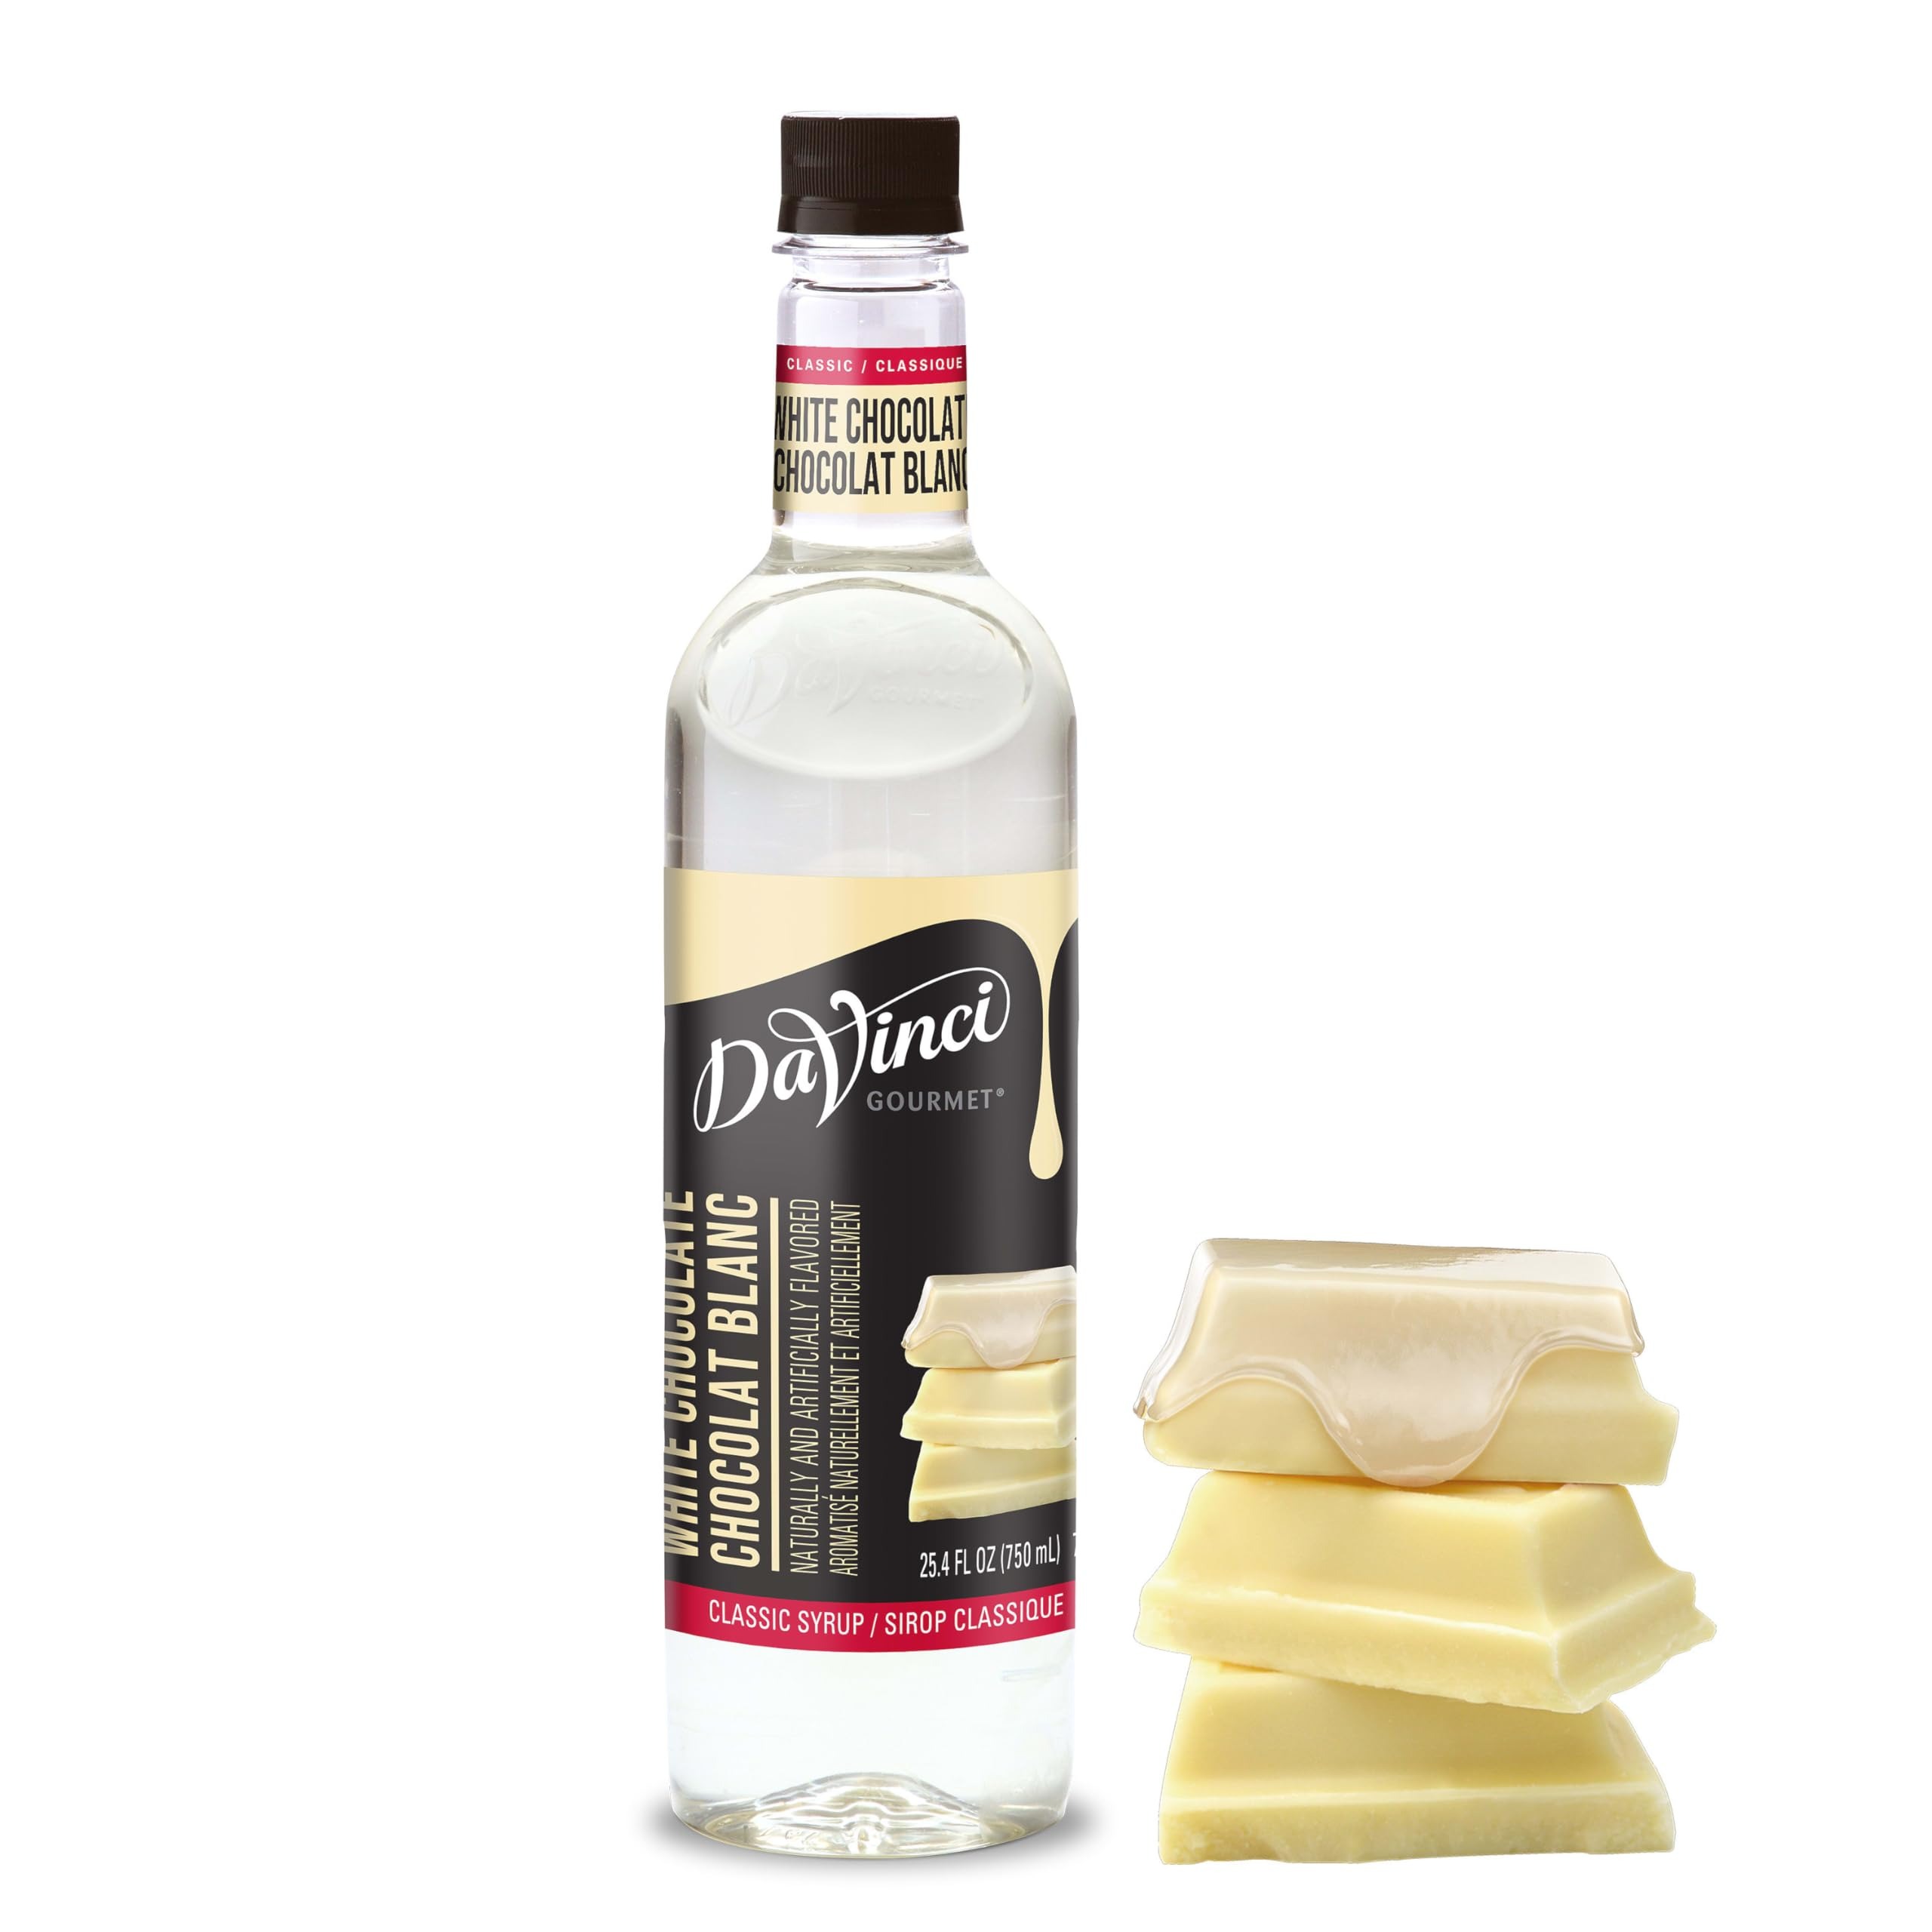
Item Name: DaVinci Gourmet Classic White Chocolate Syrup, 25.4 Fluid Ounces (Pack of 1)
Bullet Point 1: White Chocolate Syrup: Our white chocolate syrup contains the flavors of sweet, creamy white chocolate and notes of vanilla bean.
Bullet Point 2: Naturally Sweet: DaVinci Gourmet Classic White Chocolate Syrup is sweetened with pure cane sugar for the perfect balance of sweetness.
Bullet Point 3: Bring home authentic coffeeshop flavor with DaVinci Gourmet Classic White Chocolate Syrup; Mix into your morning coffee, blend into smoothies, top desserts and more; Our versatile syrups add flavor to your beverage and culinary creations
Bullet Point 4: From coffeehouse classics to back bar essentials, wellness-oriented to trend-forward, DaVinci Gourmet syrups are crafted to create a premium experience for today's beverage creators through innovative flavors and quality ingredients
Bullet Point 5: DaVinci Gourmet was born out of Seattle’s coffee culture in 1989 and is driven by a passion for crafting exceptional flavors that stir emotion and invigorate guests; We were born to raise flavor
Value: 25.4
Unit: Fl Oz

Price: 12.49